Government Secretariat

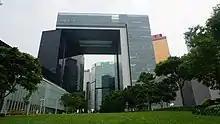
Government Secretariat view in Tamar Park

The Government Secretariat is the collective administrative headquarters of the Government of Hong Kong. It is collectively formed by the offices of the Chief Secretary and of the Financial Secretary as well as thirteen policy bureaux.